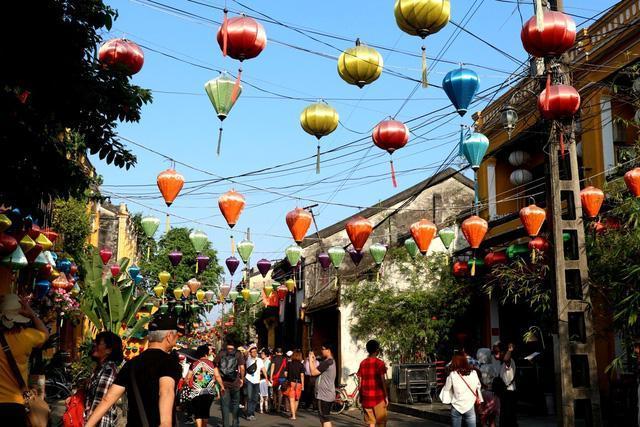
có những chiếc đèn lồng xuất hiện trên đầu của mọi người